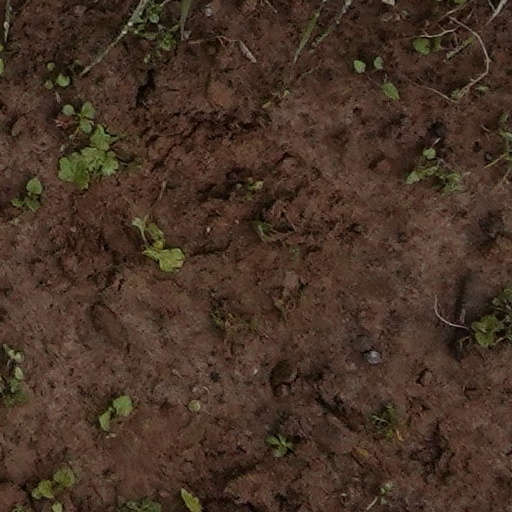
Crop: wheat